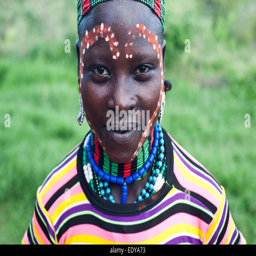
girl belonging to the tribe